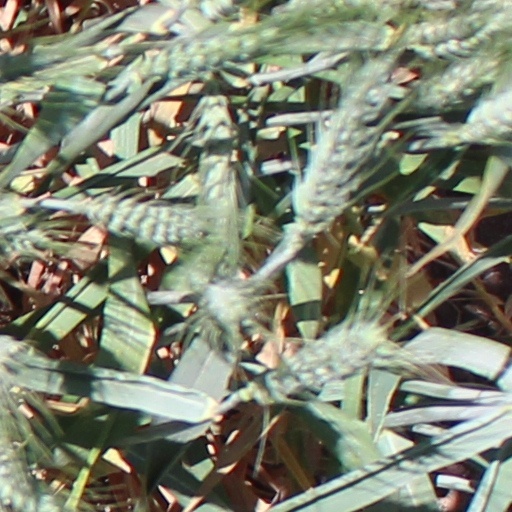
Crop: wheat